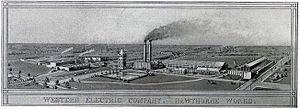
L'usine Western Electric de Cicero est un important centre de recherche et de fabrication de matériel téléphonique, situé à Cicero, dans la banlieue ouest de Chicago. Cette usine, qui fut en activité de 1904 à 1984, appartenait à la Western Electric Company, filiale industrielle de l'American Bell Telephone Company, devenue plus tard American Telephone & Telegraph Company ou AT&T.